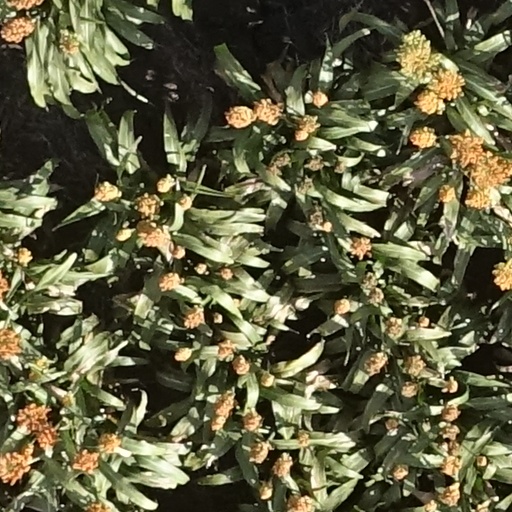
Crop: sorghum